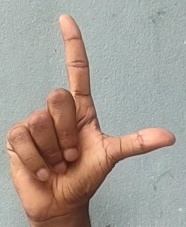
ASL sign: L